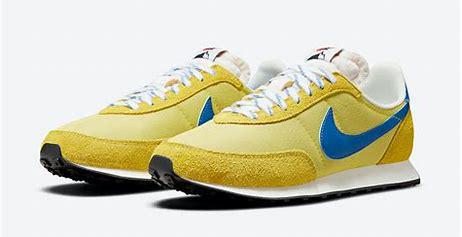
Brand: Nike
Model: Waffle 2